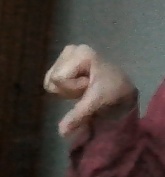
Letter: waw